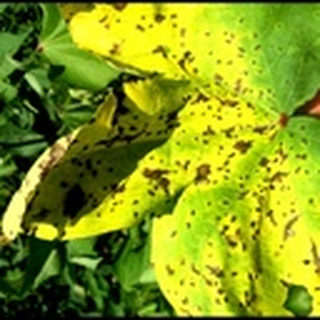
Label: cotton_bacterial_blight